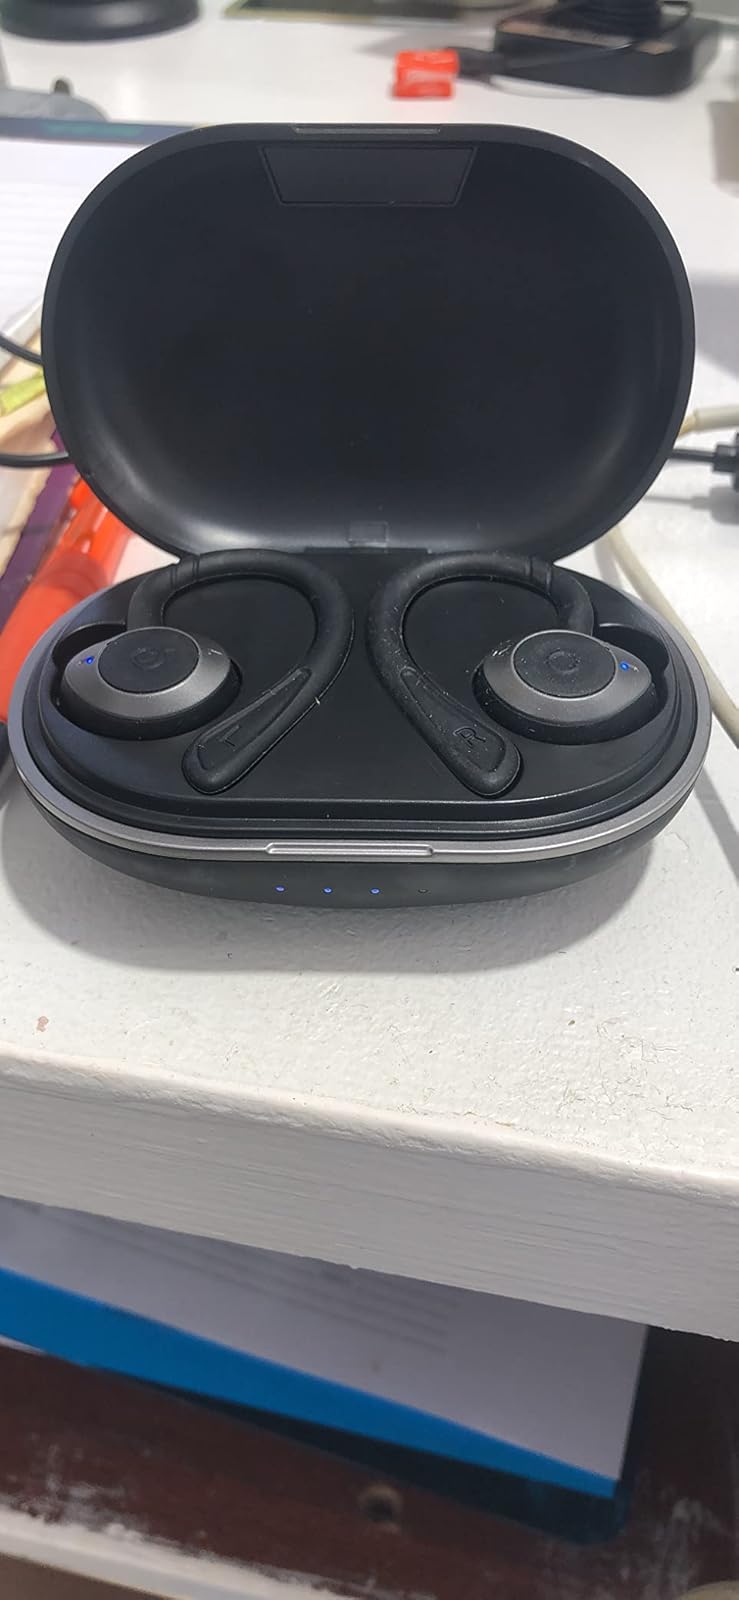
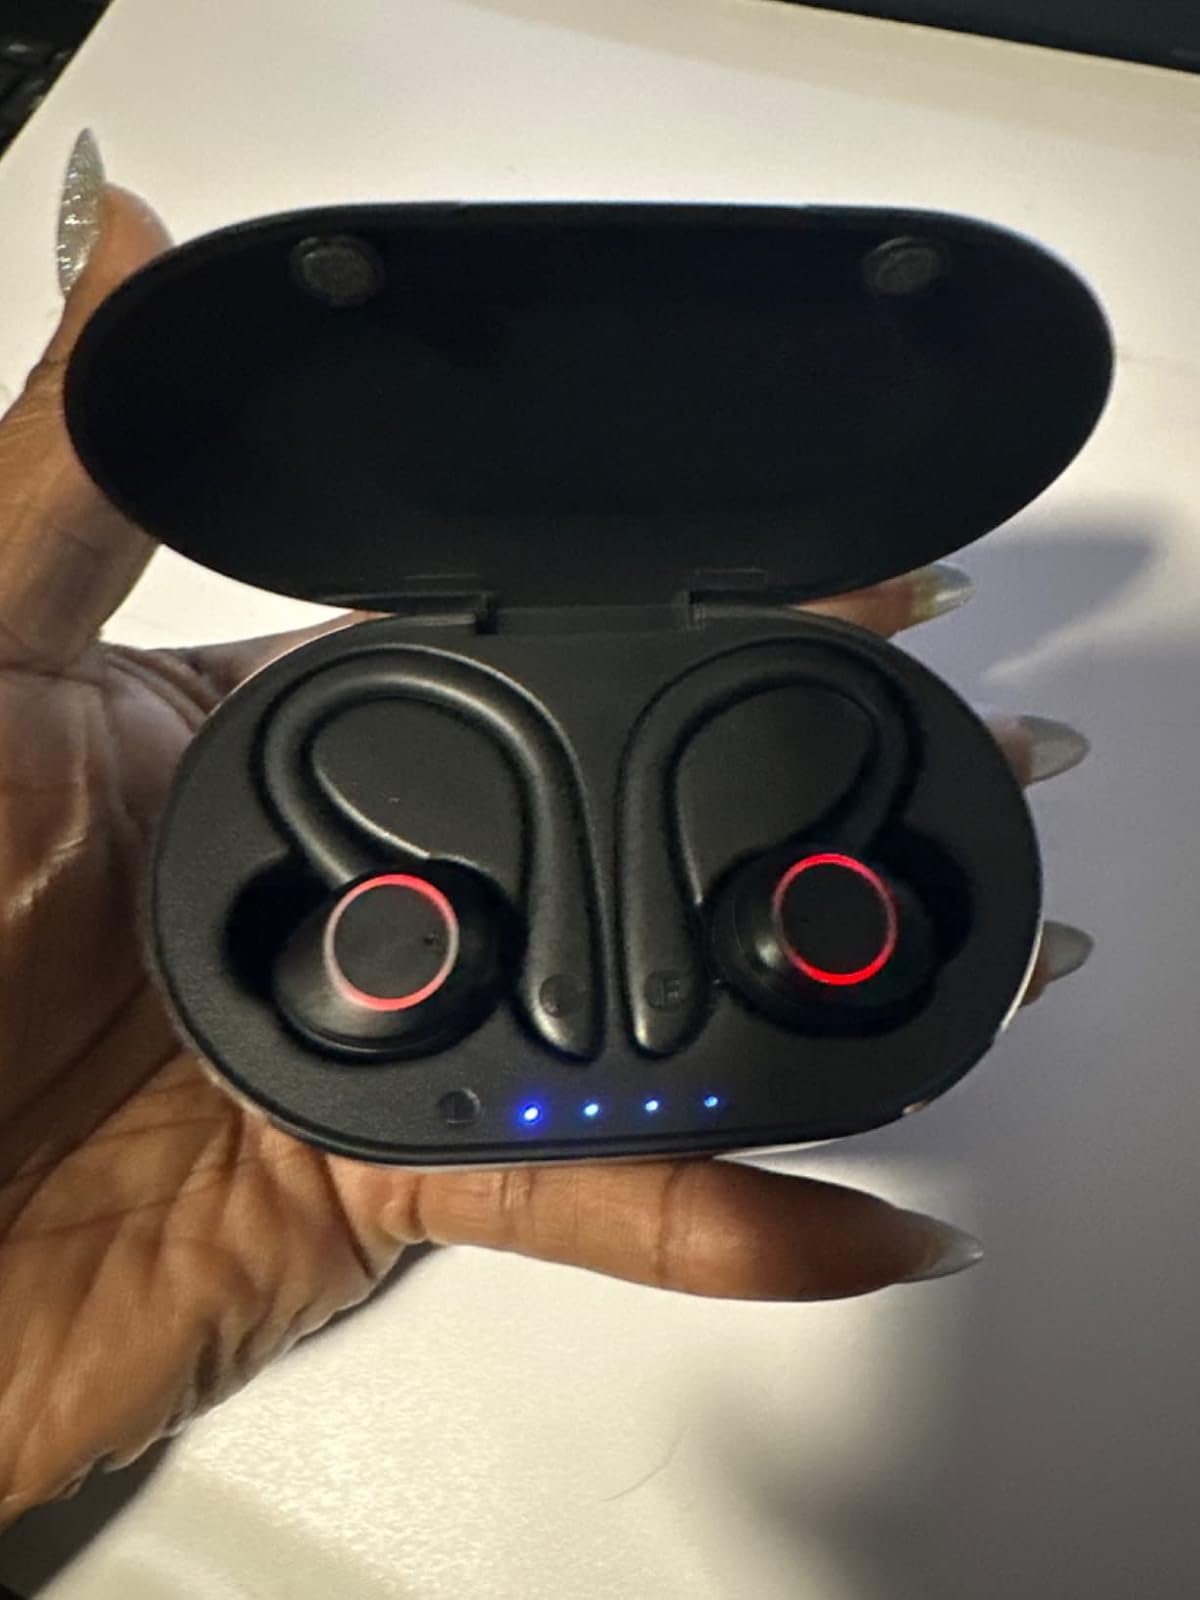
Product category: earbuds
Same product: no